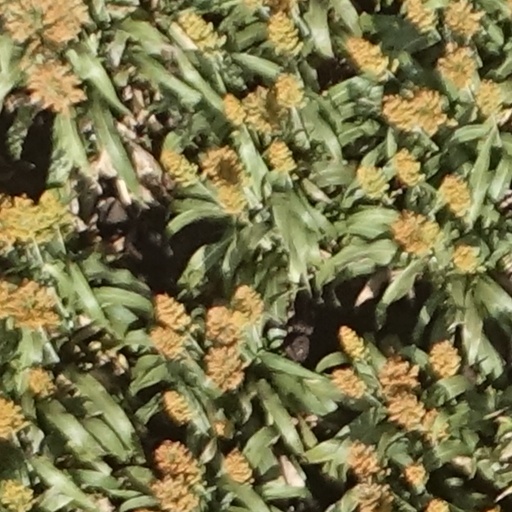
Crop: sorghum